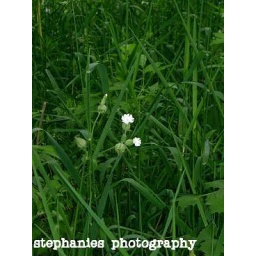
a random little white flower in a feild of tall weeds